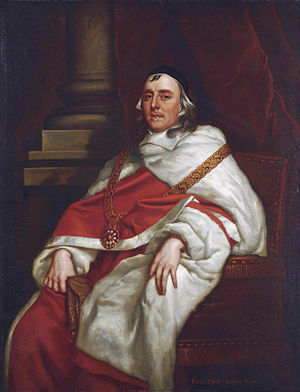
John Glynne
Sir John Glynne, Lord Chief Justice, malet af en elev af Sir Peter Lely
Sir John Glynne var en Walisisk advokat i England, som både var leder af Højesteret og medlem af underhuset i Commonwealth of England i flere perioder under Oliver Cromwell.